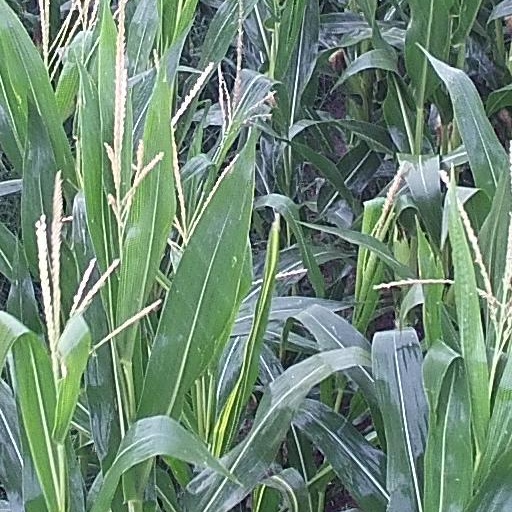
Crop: maize; corn